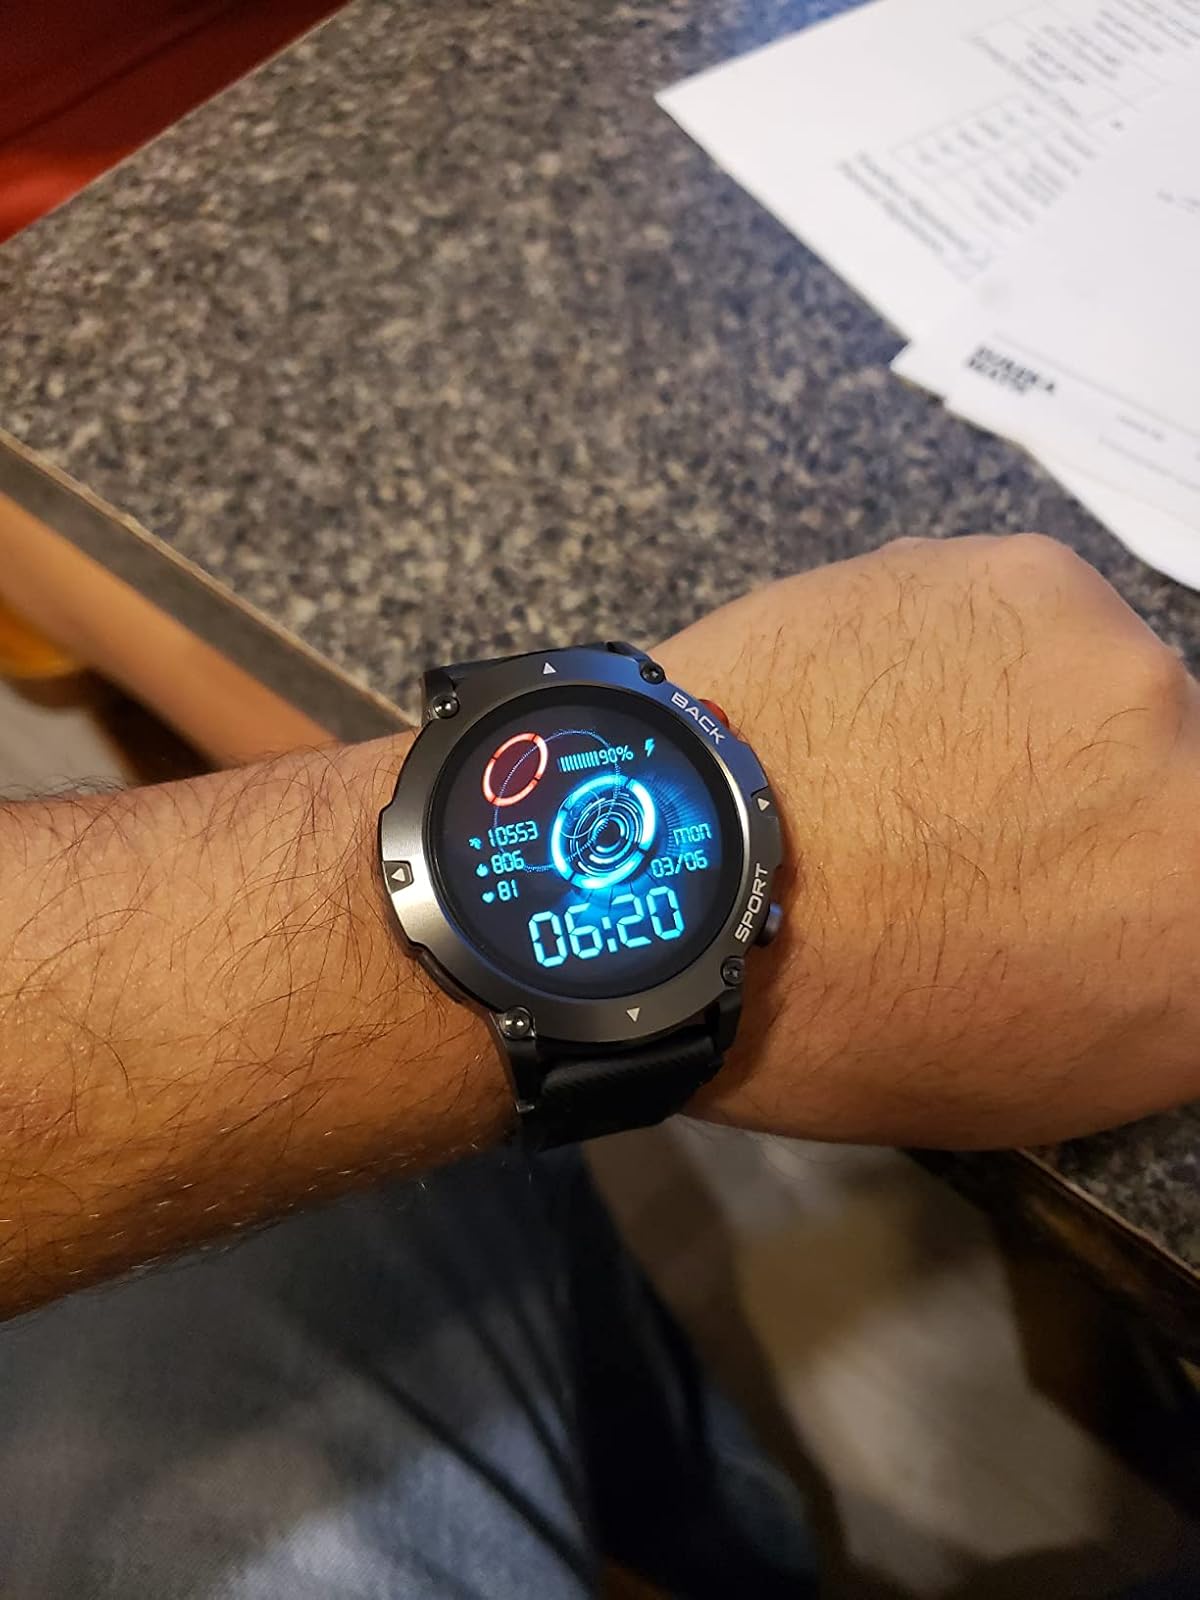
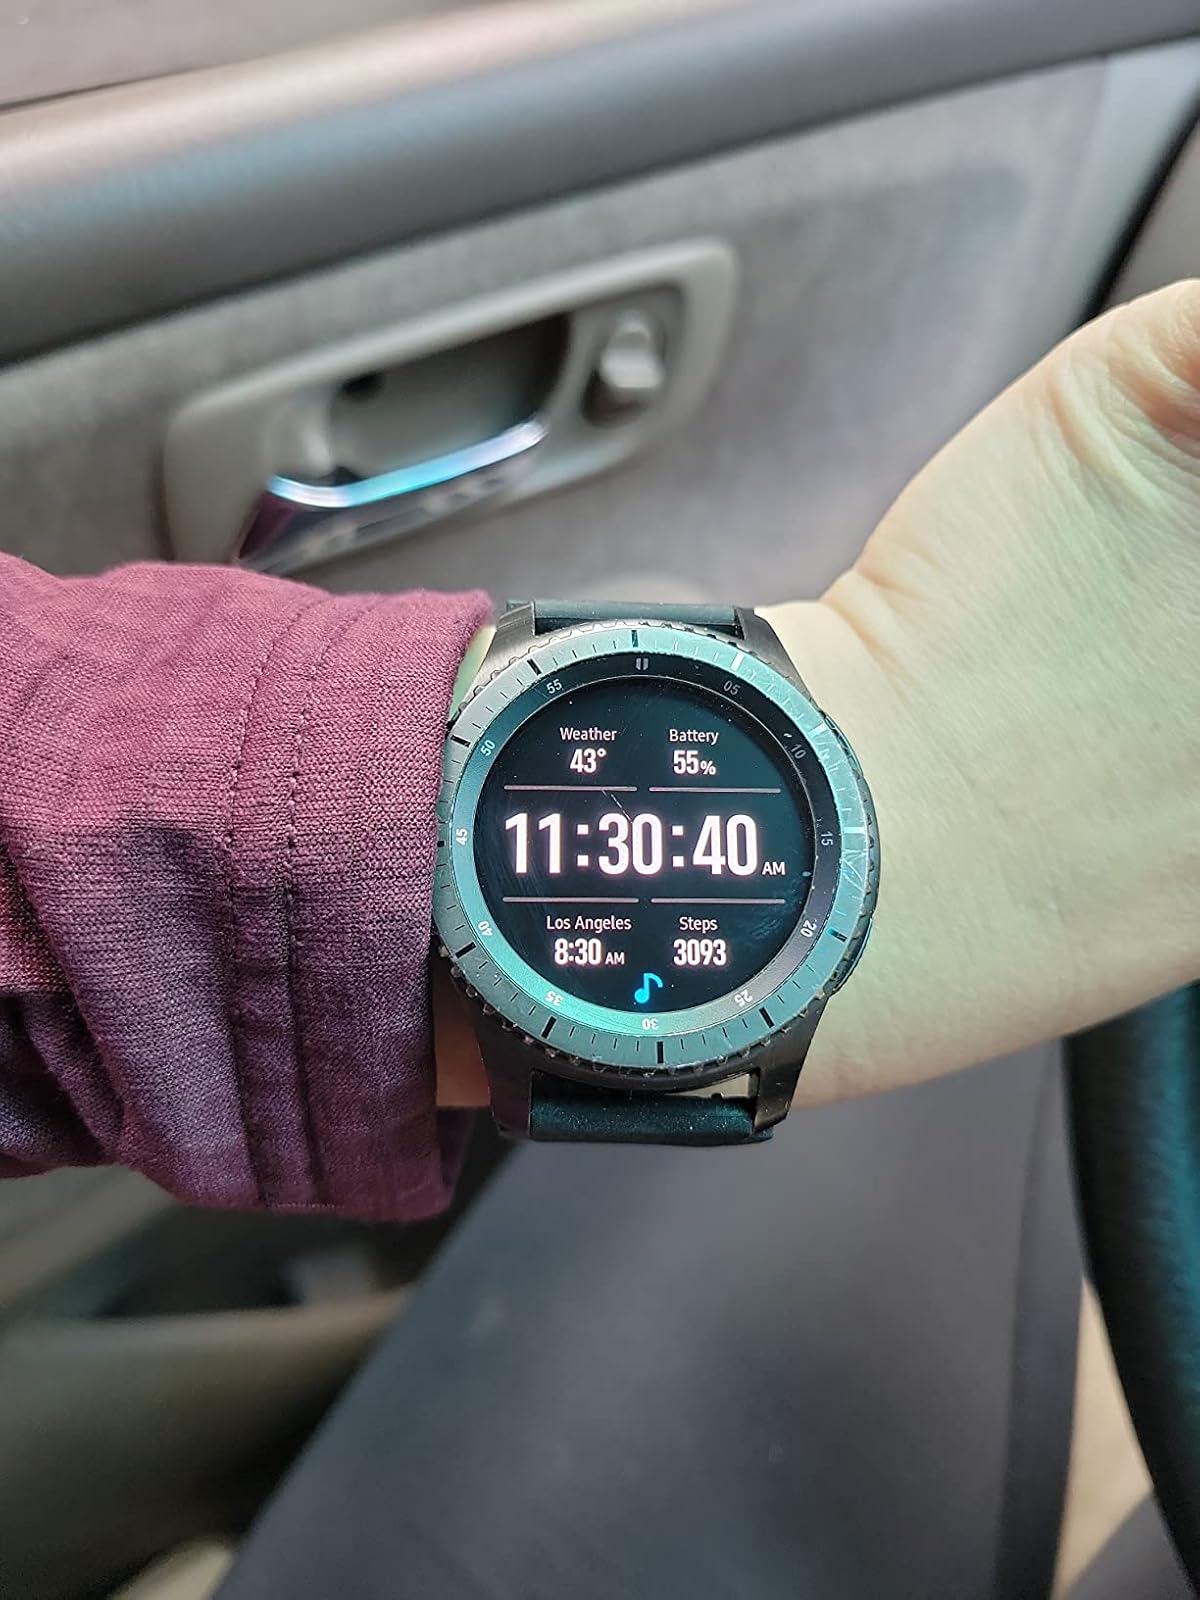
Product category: smartwatch
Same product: no